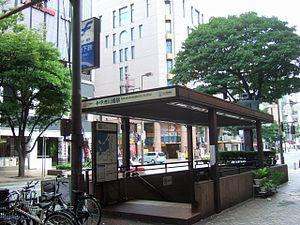
Nakasu-Kawabata est une station du métro de Fukuoka sur les lignes Kūkō et Hakozaki dans l'arrondissement de Hakata à Fukuoka.